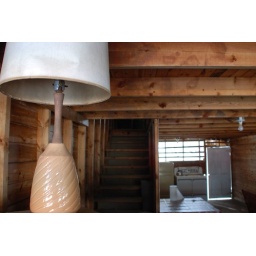
I didn't get it in the photo, but the lamp is sitting on top of the fridge